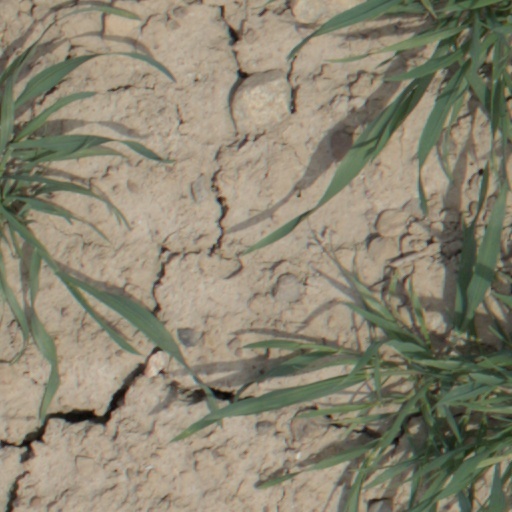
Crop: wheat